Sound effect

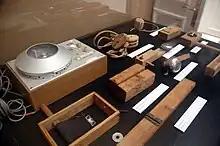
Various acoustic devices in a Greek radio studio

A sound effect (or audio effect) is an artificially created or enhanced sound, or sound process used to emphasize artistic or other content of films, television shows, live performance, animation, video games, music, or other media.